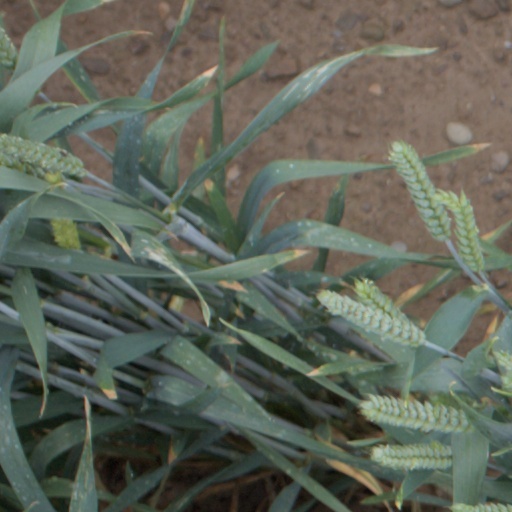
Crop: wheat